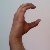
The image shows a hand gesture representing the letter 'C' in Indian Sign Language.